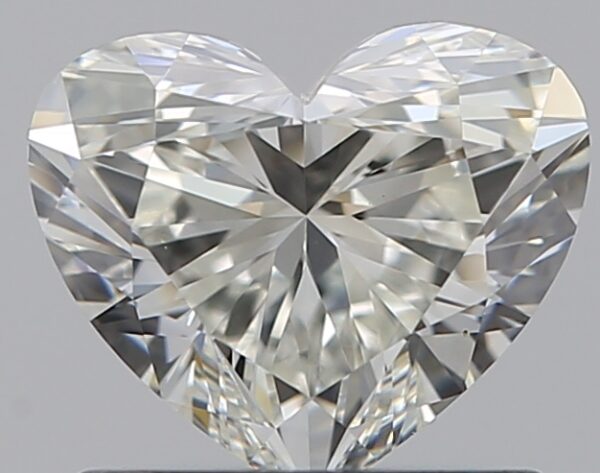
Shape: heart
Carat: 0.8
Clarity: VS2
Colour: J
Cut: EX
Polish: EX
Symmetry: VG
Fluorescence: F
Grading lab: GIA
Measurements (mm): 5.57 x 6.62 x 3.74